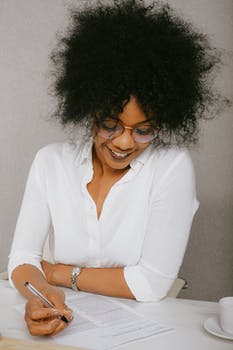
Label: No Watermark